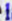
Number: 1